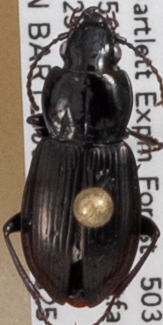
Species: Pterostichus pensylvanicus
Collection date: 2022-05-25
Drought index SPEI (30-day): -0.8
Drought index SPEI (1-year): -0.54
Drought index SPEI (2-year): -1.45